LE-5

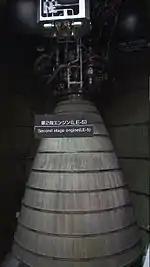
LE-5

The LE-5 liquid rocket engine and its derivative models were developed in Japan to meet the need for an upper stage propulsion system for the H-I and H-II series of launch vehicles. It is a bipropellant design, using LH and LOX. Primary design and production work was carried out by Mitsubishi Heavy Industries. In terms of liquid rockets, it is a fairly small engine, both in size and thrust output, being in the 89 kN (20,000 lbf) and the more recent models the 130 kN (30,000 lbf) thrust class. The motor is capable of multiple restarts, due to a spark ignition system as opposed to the single use pyrotechnic or hypergolic igniters commonly used on some contemporary engines. Though rated for up to 16 starts and 40+ minutes of firing time, on the H-II the engine is considered expendable, being used for one flight and jettisoned. It is sometimes started only once for a nine-minute burn, but in missions to GTO the engine is often fired a second time to inject the payload into the higher orbit after a temporary low Earth orbit has been established.